Shankill Road bombing

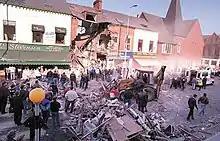
Aftermath of the bombing

The Shankill Road bombing was carried out by the Provisional Irish Republican Army (IRA) on 23 October 1993 and is one of the most well-known incidents of the Troubles in Northern Ireland. The IRA aimed to assassinate the leadership of the loyalist Ulster Defence Association (UDA), supposedly attending a meeting above Frizzell's fish shop on the Shankill Road, Belfast. Two IRA members disguised as deliverymen entered the shop carrying a bomb, which detonated prematurely. Ten people were killed: one of the IRA bombers, a UDA member and eight Protestant civilians, two of whom were children. More than fifty people were wounded. The targeted office was empty at the time of the bombing, but the IRA had allegedly realised that the tightly packed area below would inevitably cause "collateral damage" of civilian casualties and continued regardless. However, the IRA have denied this saying that they intended to evacuate the civilians before the explosion. It is alleged, and unearthed MI5 documents appear to prove, that British intelligence failed to act on a tip off about the bombing.